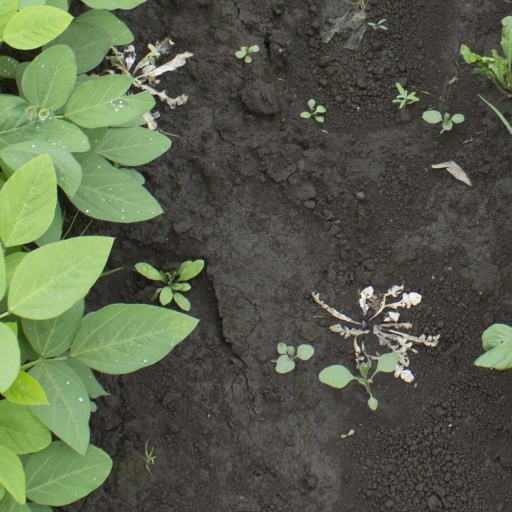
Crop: soybean